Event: Nepal Earthquake
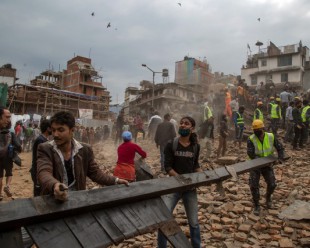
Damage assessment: damage